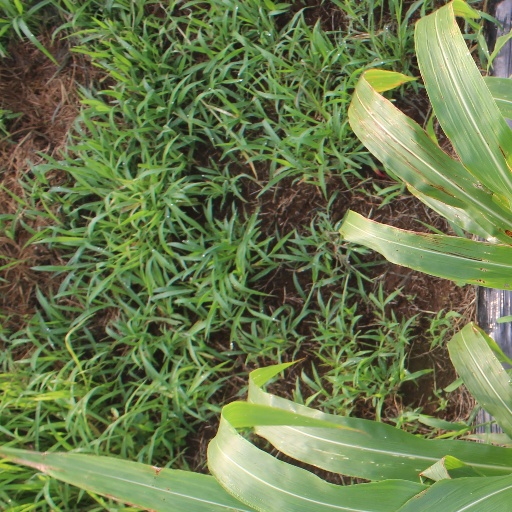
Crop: sorghum